Star Trigon

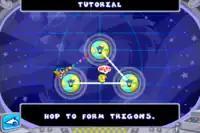
Screenshot of the tutorial stage.

"Star Trigon" is a puzzle action video game. Controlling a character, the player is tasked with rescuing the Uchijins drifting through space under a time limit, done by hopping planet to planet to form large triangles. An Uchijin will be collected if it is in a triangle once completed, and the player would progress to the next stage once all the Uchijins are saved. The player rotates around the planet it is standing on, and can jump to another by pressing the button; jumps must be timed carefully to avoid falling off the playfield and losing a life. The player has an oxygen meter that will deplete as the stage progresses, but can be replenished by collecting air capsules.